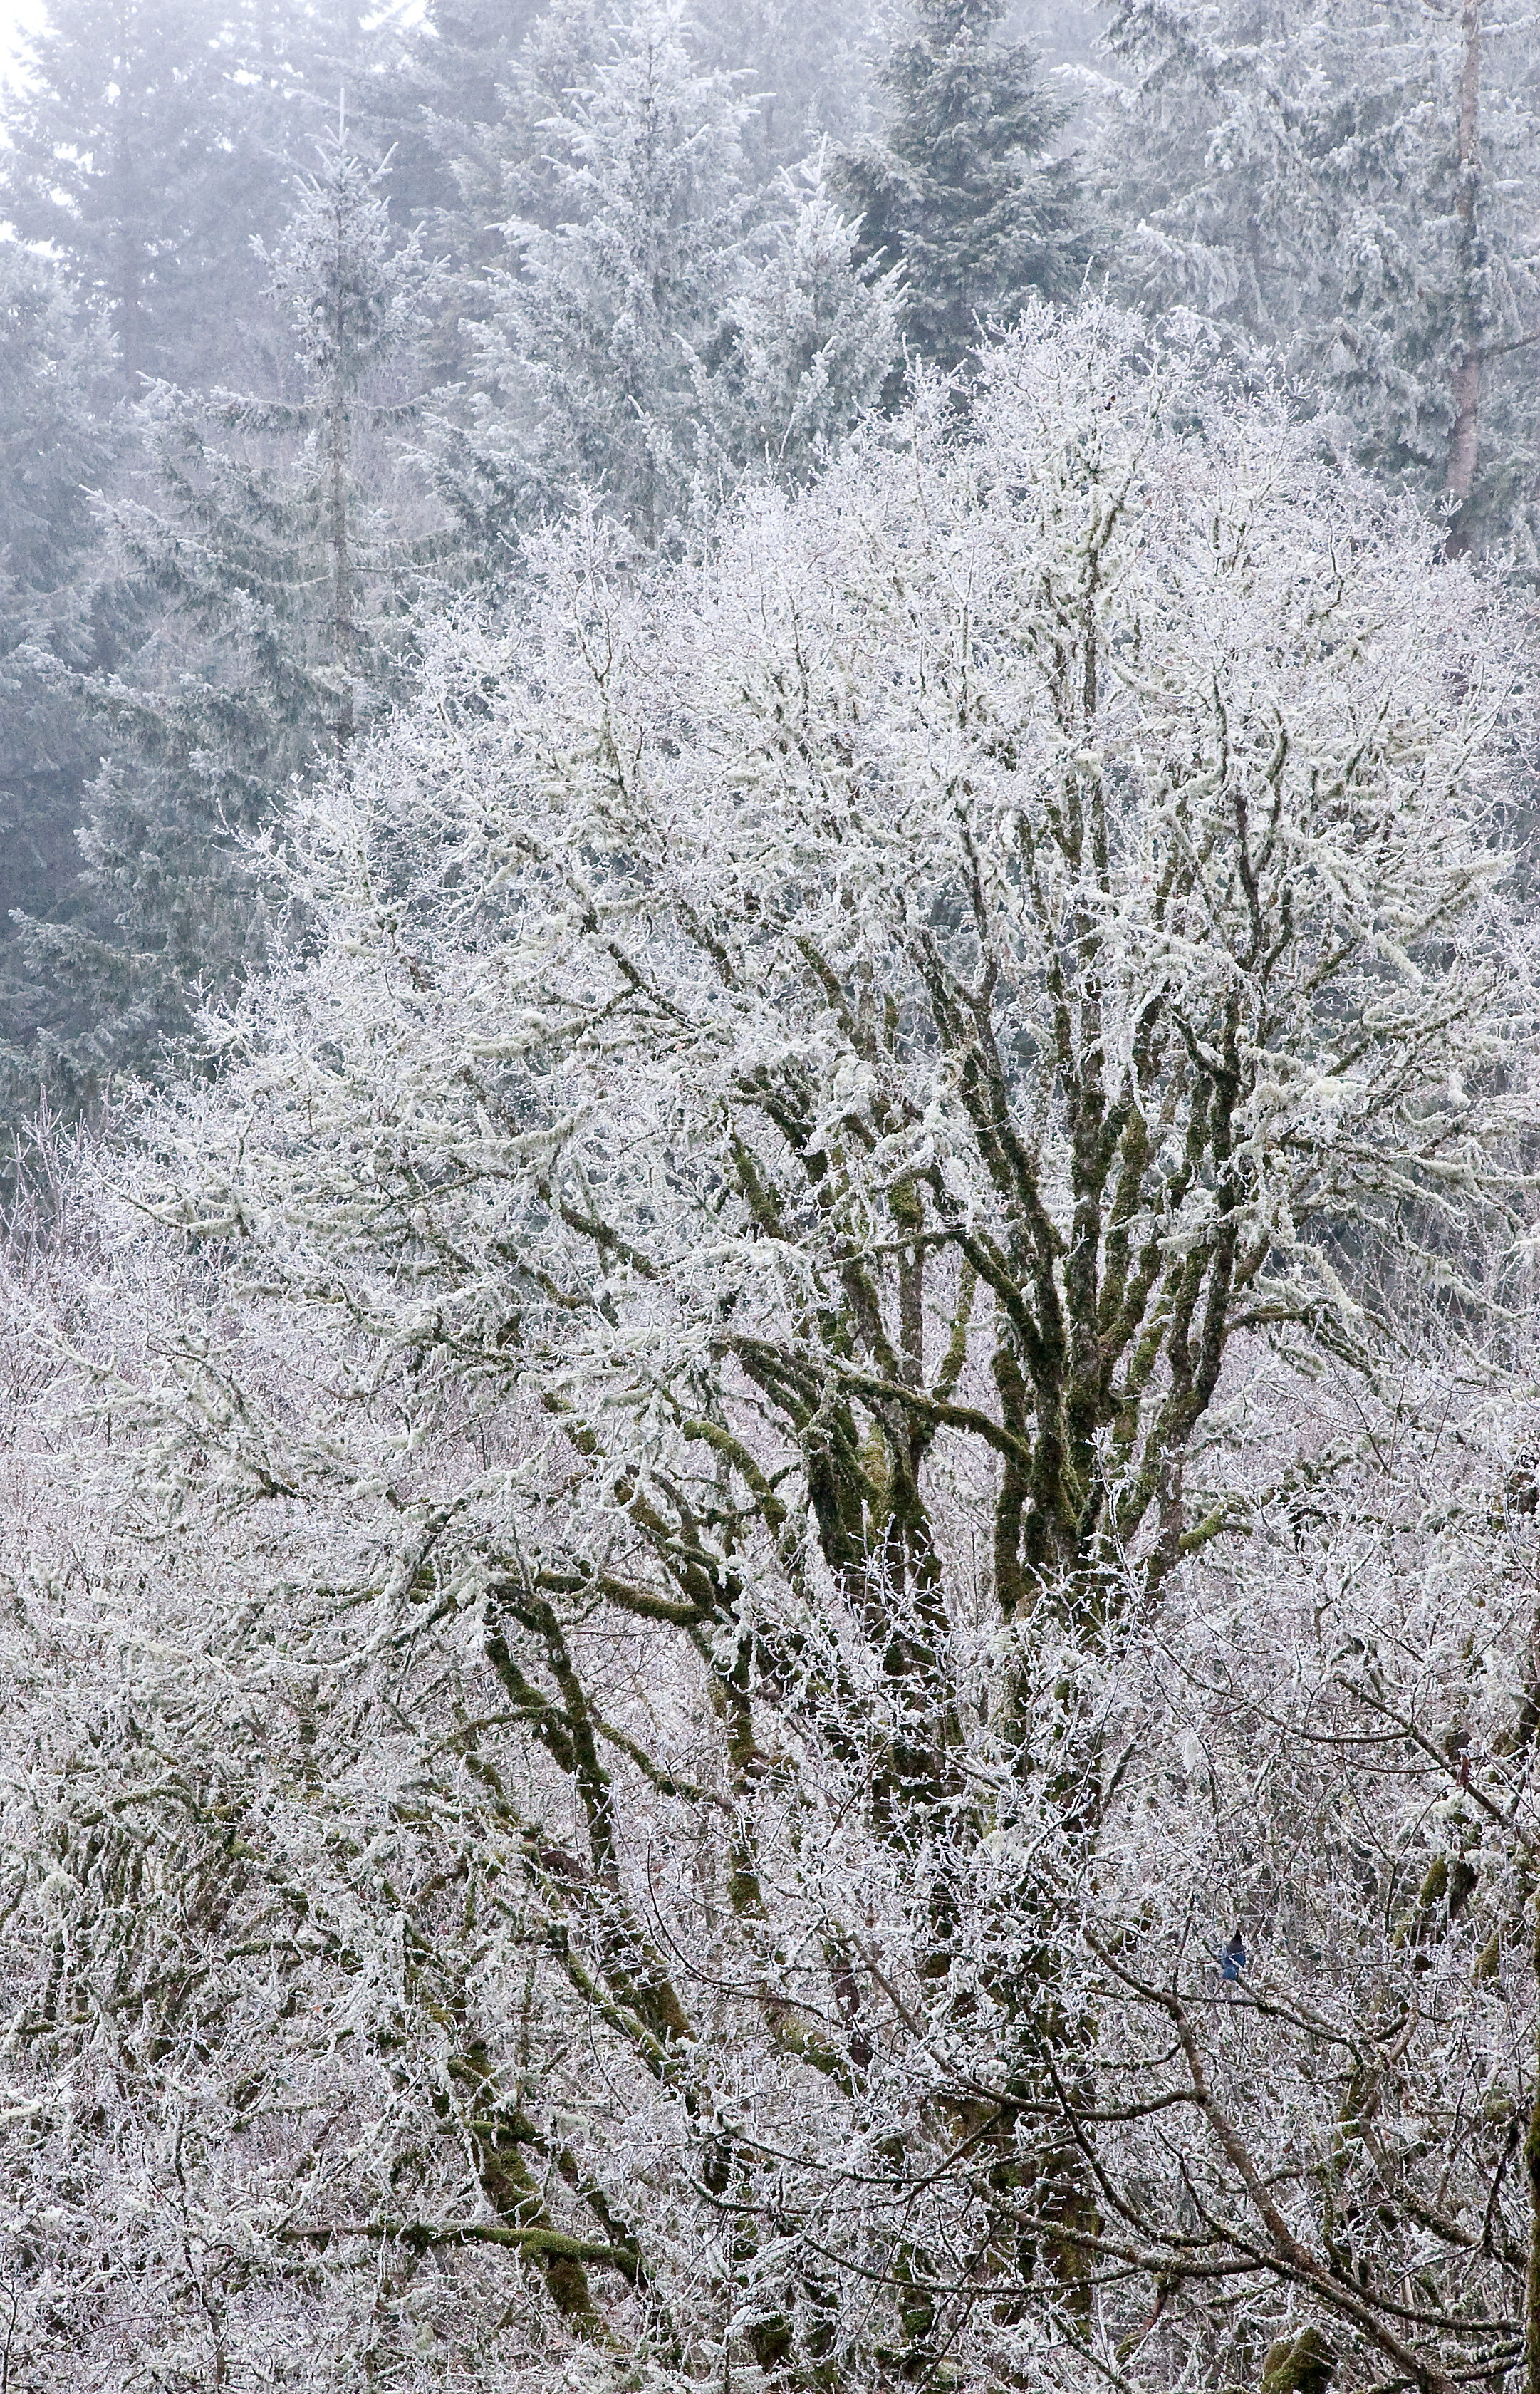
tree, forest, branch, snow, winter, plant, white, flower, frost, ice, weather, flora, season, trees, shrub, branches, freezing, woody plant, rain and snow mixed